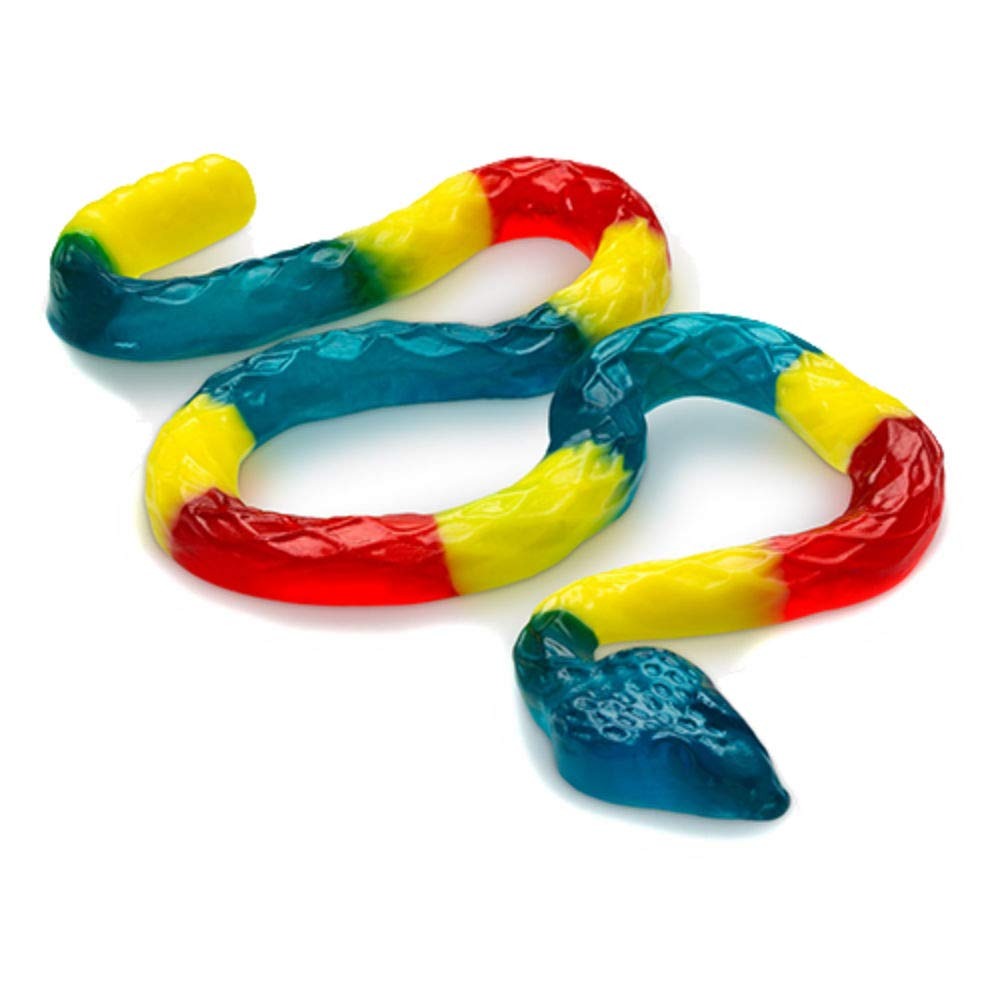
Item Name: Creepy Giant Gummy Rattlesnake Candy - 3 pound Bulk Bag
Bullet Point 1: Three flavors in one snake include cherry, blue raspberry and lemon.
Bullet Point 2: Snake measures approximately 28" in length.
Bullet Point 3: A three pound bag contains: approximately 14 giant gummi (gummy) snakes
Bullet Point 4: Gluten Free & Peanut/Nut Free
Product Description: No need to be afraid of these snakes. Packed with fruity flavor, these Giant Gummi Rattle Snakes are a great treat for a jungle party. Or, hide them in the house for a spine-tingling April Fool's joke.
Value: 48.0
Unit: Ounce

Price: 39.94